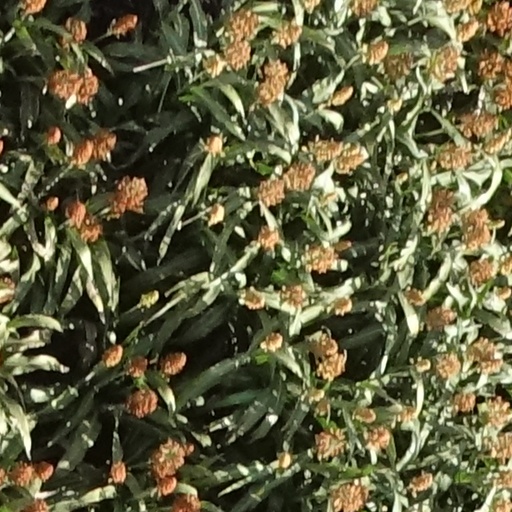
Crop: sorghum